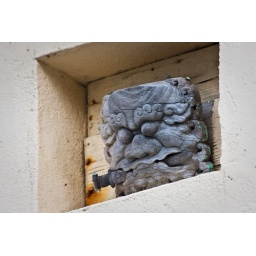
The stone lion with a sword in its mouth can repel evil spirits from entering the house.